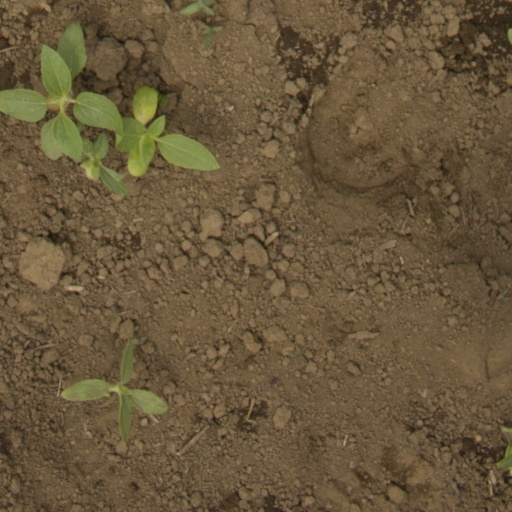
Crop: Jerusalem artichoke